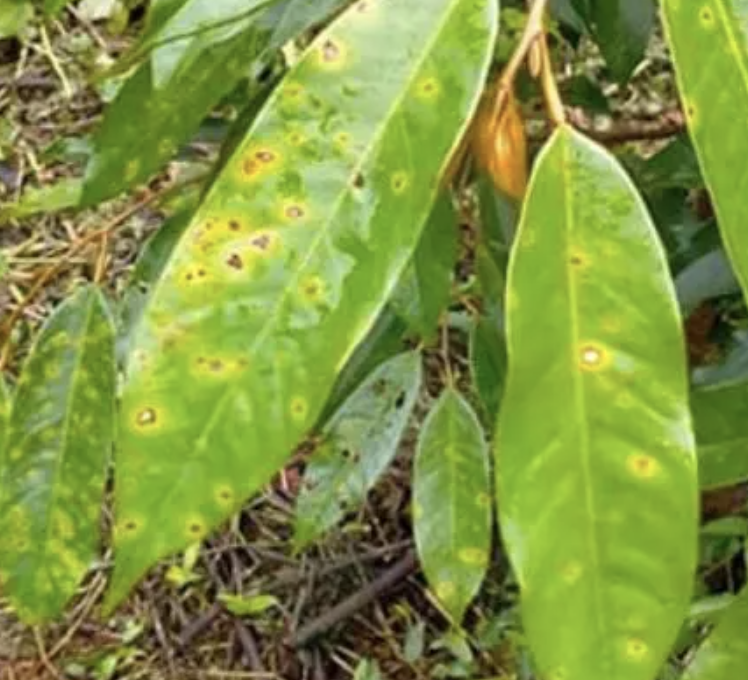
Label: canker_disease